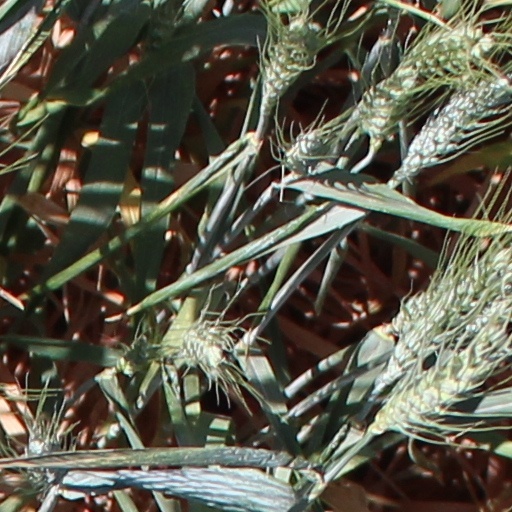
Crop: wheat